Jon Stinchcomb

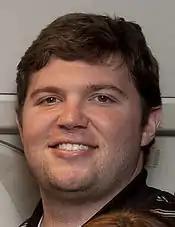
Stinchcomb in 2010

Jonathan Stinchcomb (born August 27, 1979) is an American former professional football player who was an offensive tackle for the New Orleans Saints of the National Football League (NFL). He played college football for the Georgia Bulldogs. He was selected in the second round of the 2003 NFL draft by Saints, and was a member of their Super Bowl XLIV championship team, which beat the Indianapolis Colts.